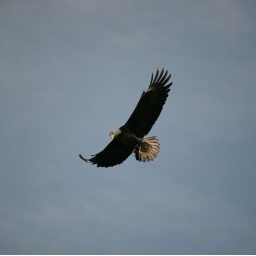
Bringing fish home for dinner in Orlando, FL